Swimming at the 2013 World Aquatics Championships – Women's 50 metre butterfly

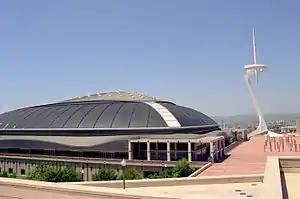
Barcelona Palau San Jordi

The women's 50 metre butterfly event in swimming at the 2013 World Aquatics Championships took place on 2–3 August at the Palau Sant Jordi in Barcelona, Spain.